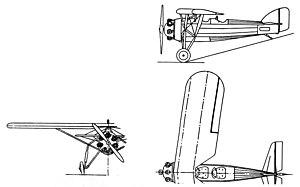
Le Morane-Saulnier MS.230 est un avion biplace d’entraînement et de perfectionnement français de l'entre-deux guerres. Ce monoplan parasol fut le principal avion d’entraînement militaire français de son époque, mais aussi un appareil largement utilisé par l'aviation civile.